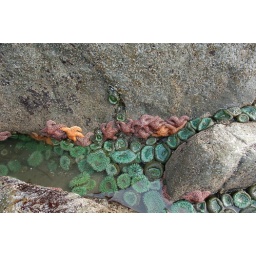
Note the difference in the green sea urchins that are still in water and the ones that are out of the water.